Pressure cooker bomb

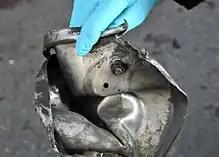
Pressure cooker fragment believed by the FBI to be part of one of the explosive devices used in the 2013 Boston Marathon bombings

A pressure cooker bomb is an improvised explosive device (IED) created by inserting explosive material into a pressure cooker and attaching a blasting cap into the cover of the cooker.